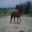
Label: horse